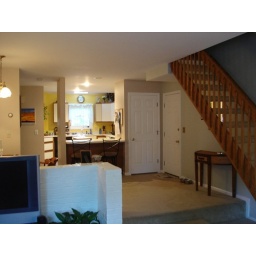
First floor looking from the living room into the kitchen in the distance. Door into the garage can be seen (under the stairs)